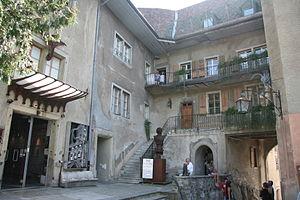
Fribourg - Gruyères - Château Saint-Germain